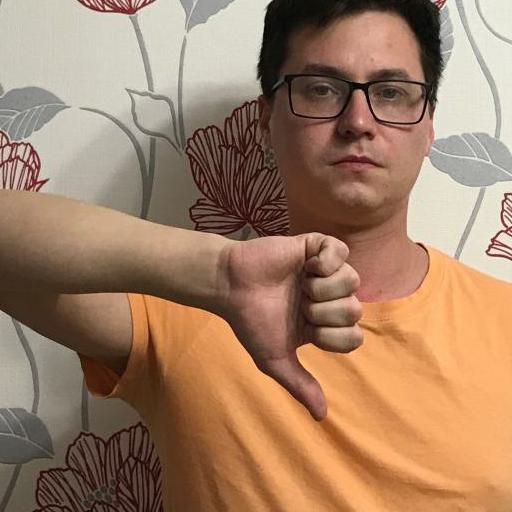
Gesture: dislike